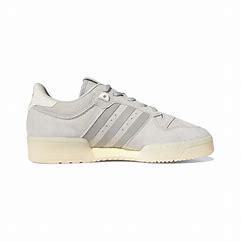
Brand: adidas
Model: Rivalry Skate